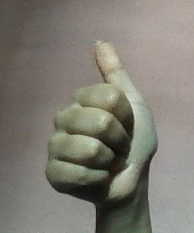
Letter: aleff